Computer monitor

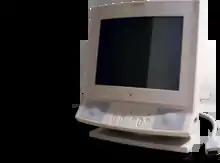
A cathode-ray tube (CRT) computer monitor

A computer monitor is an output device that displays information in pictorial or textual form. A discrete monitor comprises a visual display, support electronics, power supply, housing, electrical connectors, and external user controls.